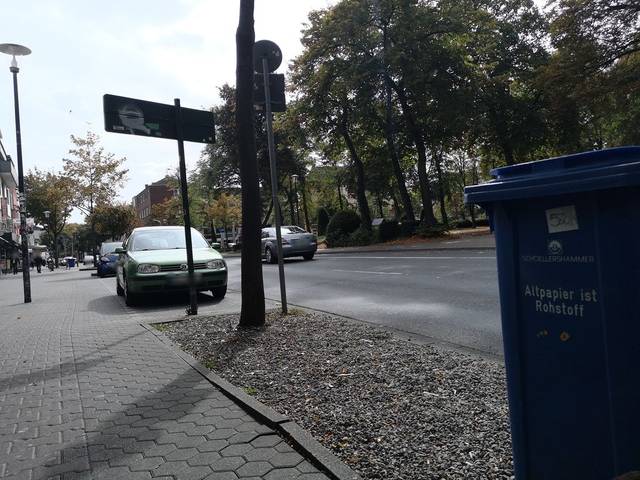
Region: Germany
Coordinates: 50.808, 6.481